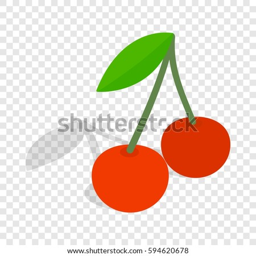
cherries with the leaf isometric icon 3d on a transparent background